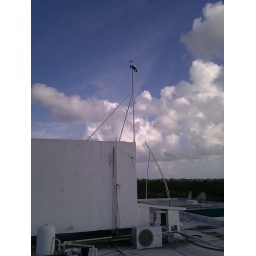
20m above sea level, 15 m above street level, temp reading off because of building and nearby pavement. No obstacles